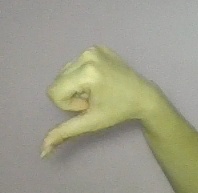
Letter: waw